Bronisława Kowalska

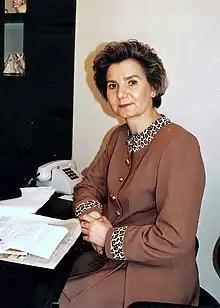
Kowalska in 1997

Born in Starachowice, Poland, she served as a Deputy from 1993 to 2005 and as a MEP in 2004. She was a member of the Democratic Left Alliance.